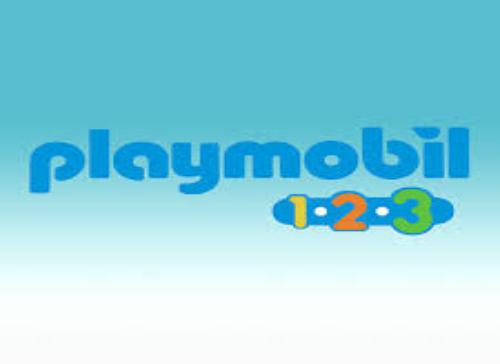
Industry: Leisure